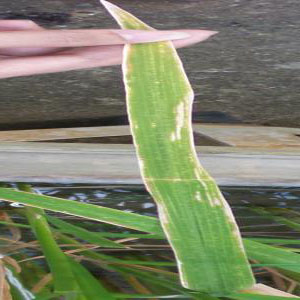
Disease: Bacterialblight